Dili Municipality

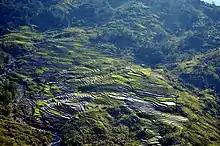
Rice fields in Dili district

Since 1 January 2022, Dili has been the second smallest municipality in East Timor by area, at . It also has the highest population. It lies on the north coast of the island of Timor facing Ombai Strait, and borders the municipalities of Manatuto to the east, Aileu to the south, and Liquiçá to the west.